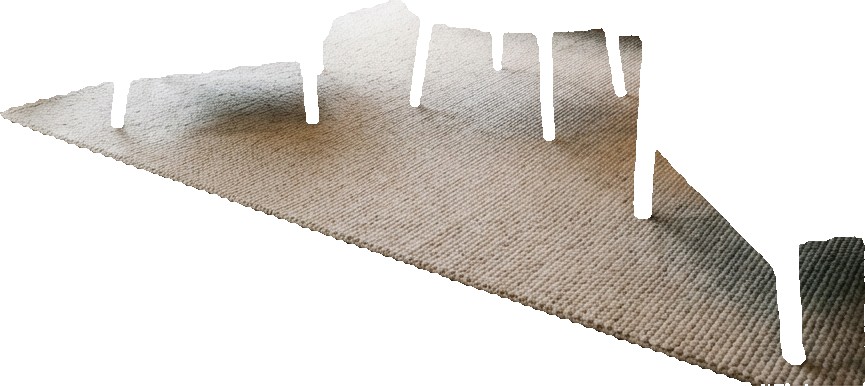
Surface category: rug